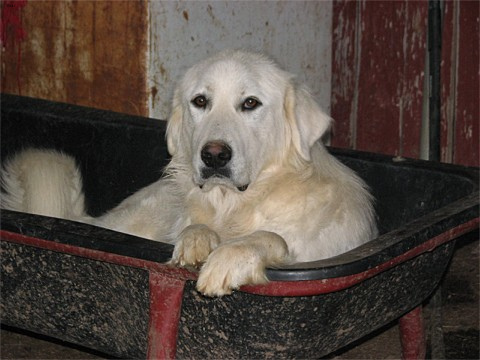
Animal: dog
Breed: great_pyrenees